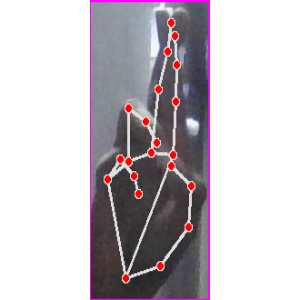
अक्षर: र